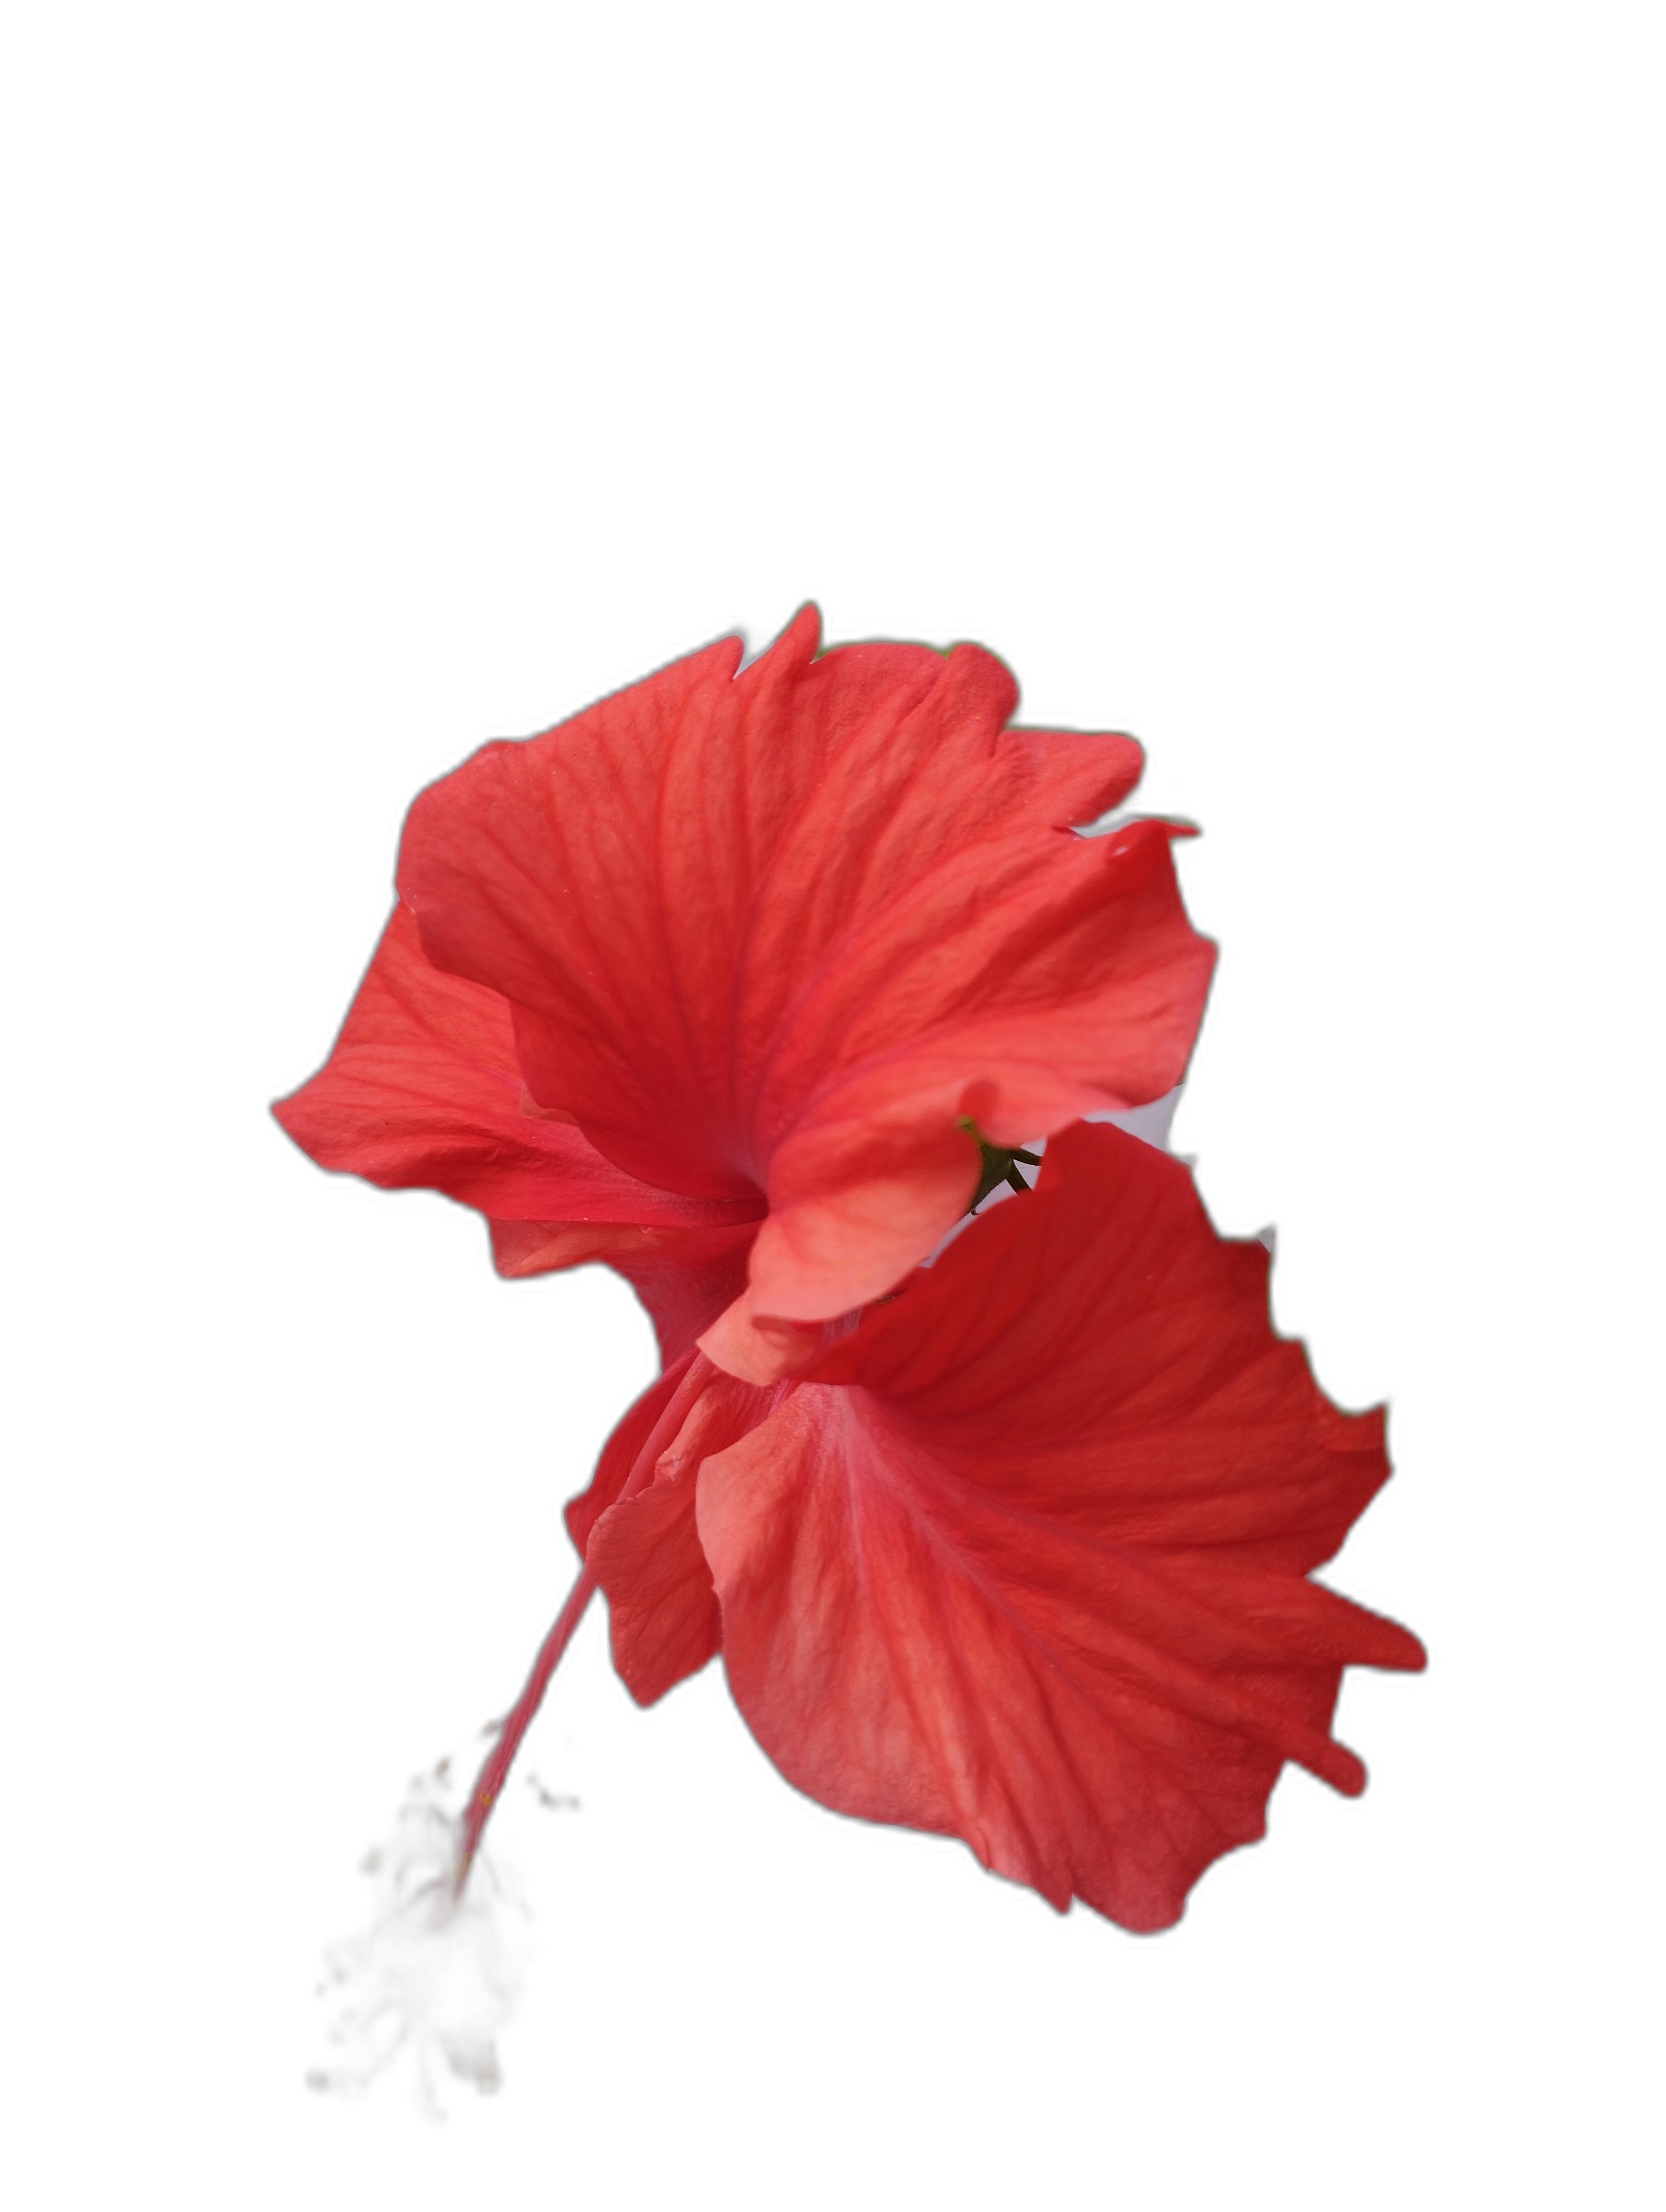
Label: Hibiscus